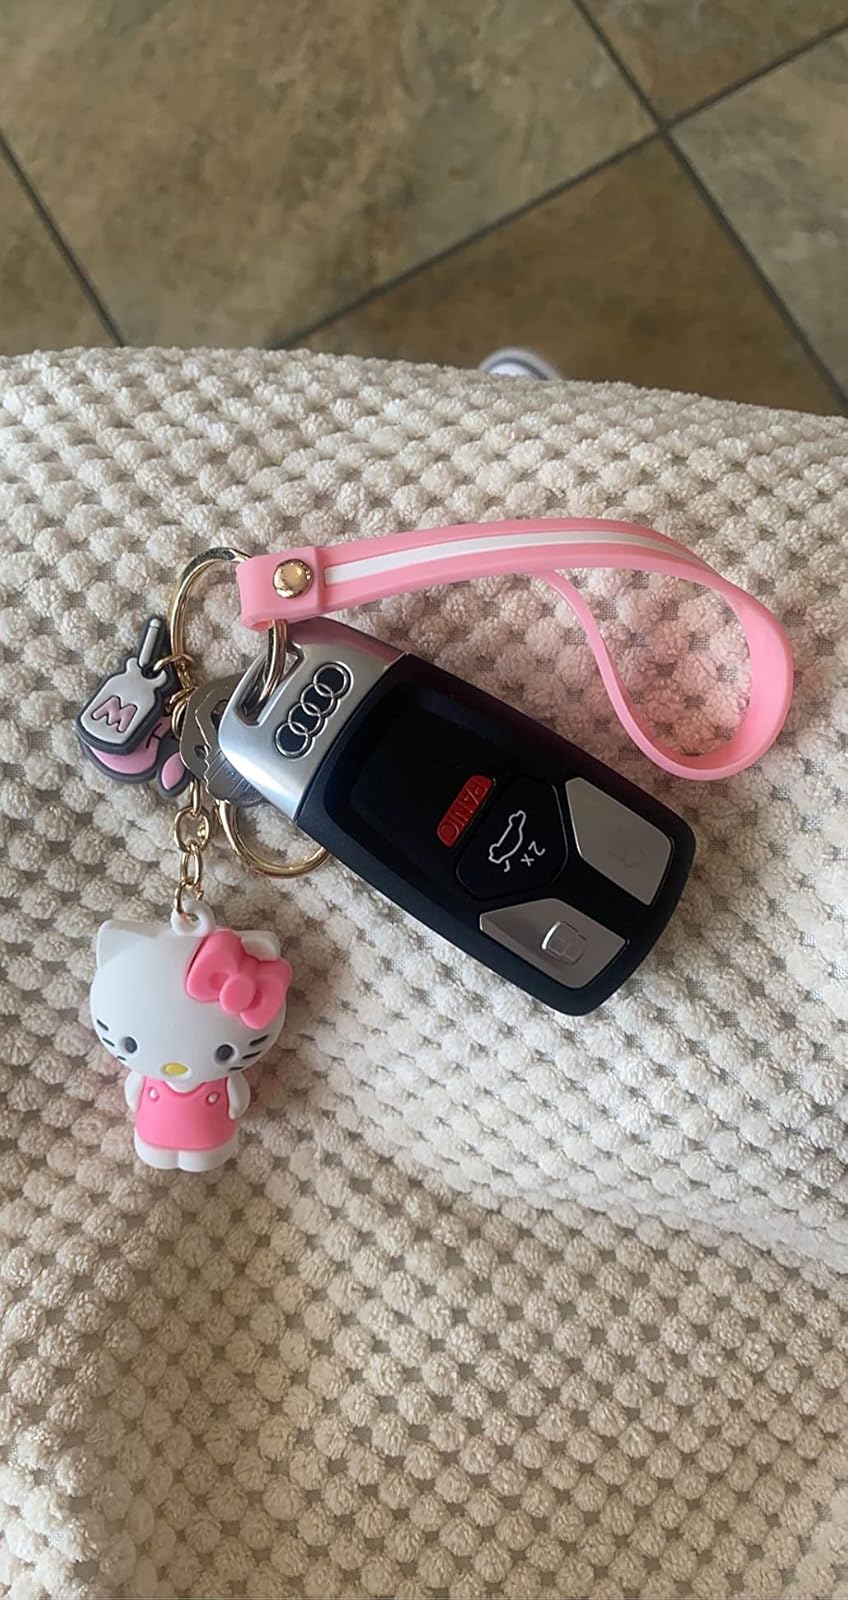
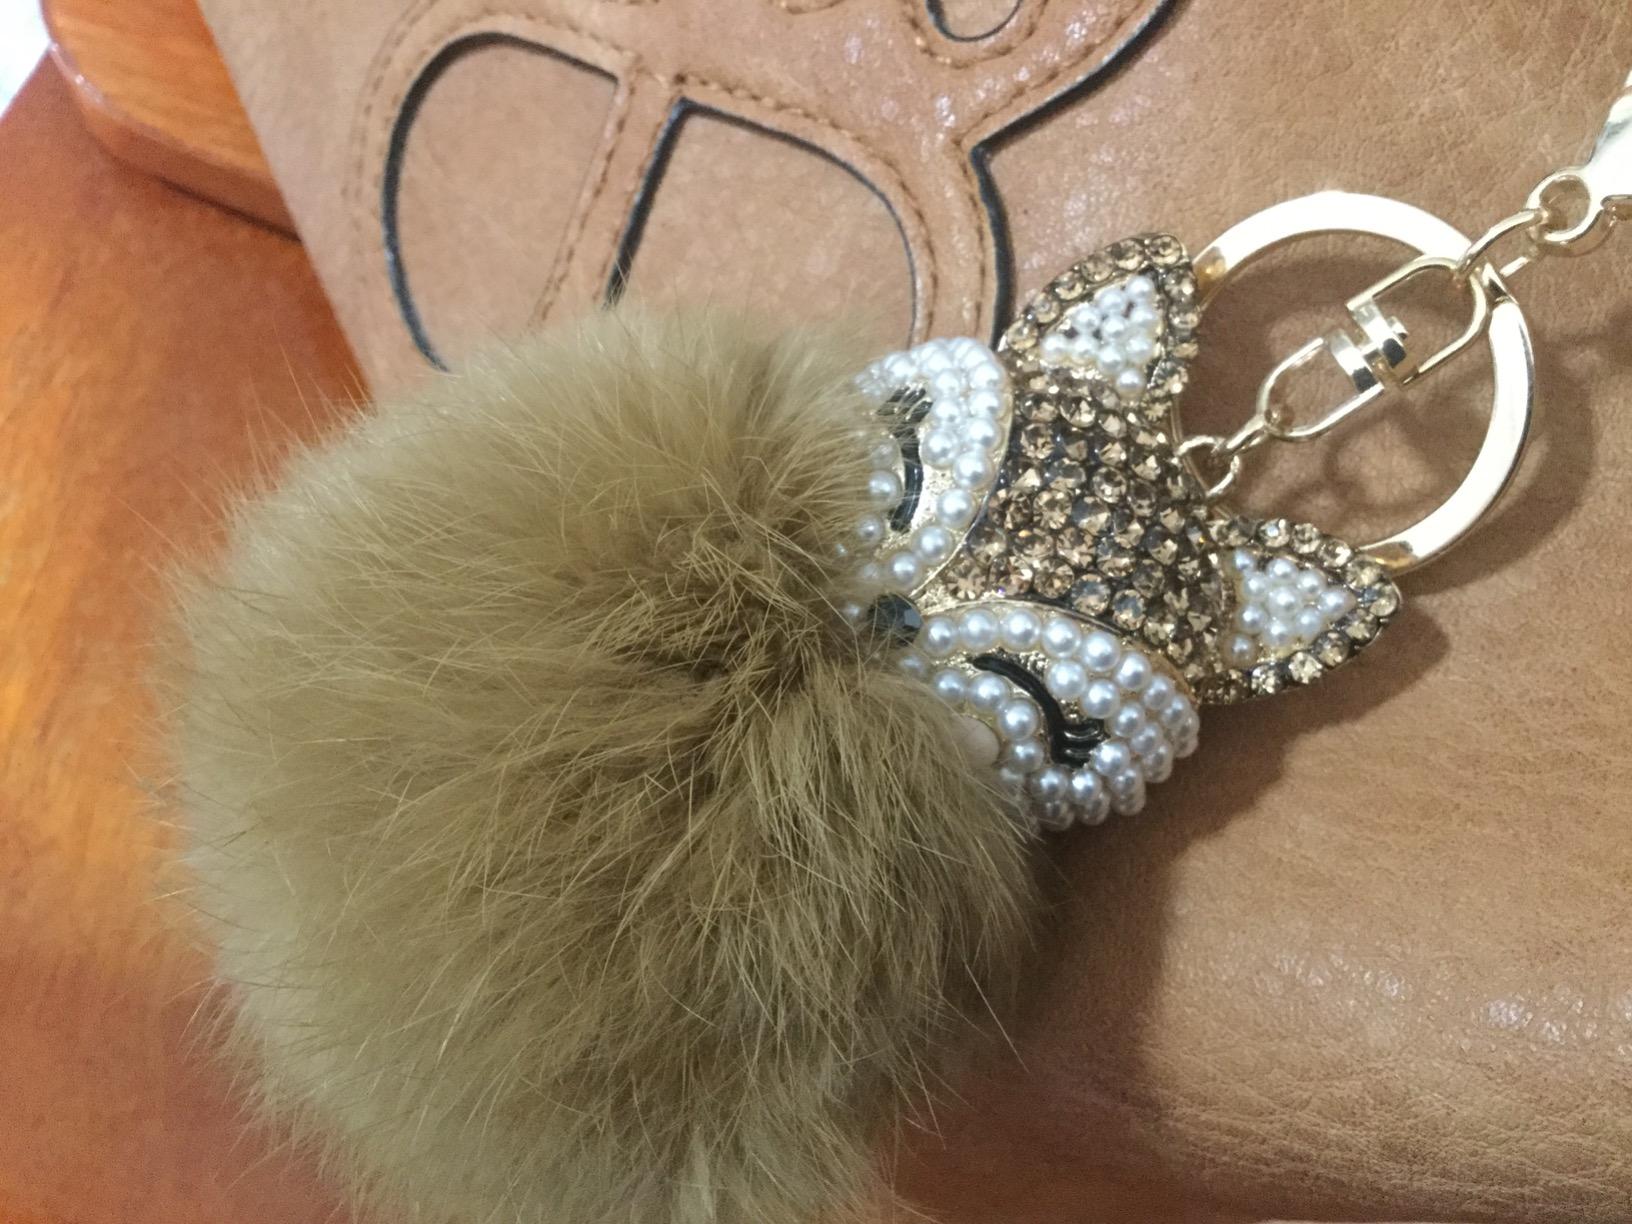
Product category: accessories_keychain
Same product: no